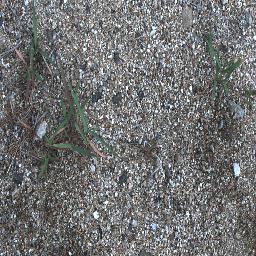
Label: negative